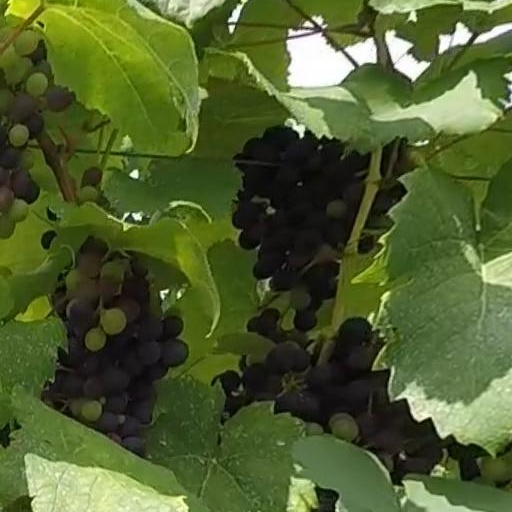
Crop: grape